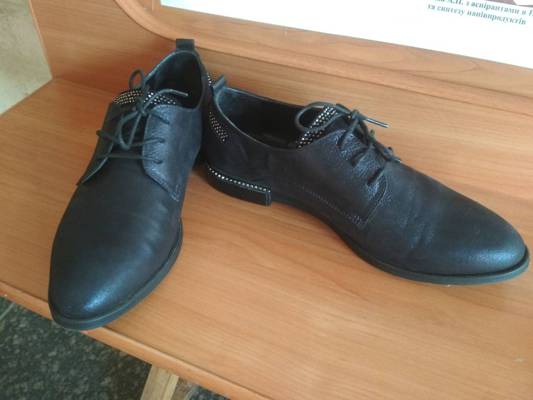
Waste category: shoes